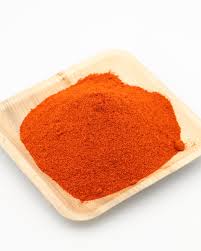
Maa ngi gis ci nataal bi luñ def ci palaat. Mu daldi "orange". Lu mel ni sunguf la. Waaye Sunguf si xaw ma sunguf lan la. Dan ko jal mu féete benn "côté", mu xaw a féete benn "côté". Sunguf si dafa "orange".